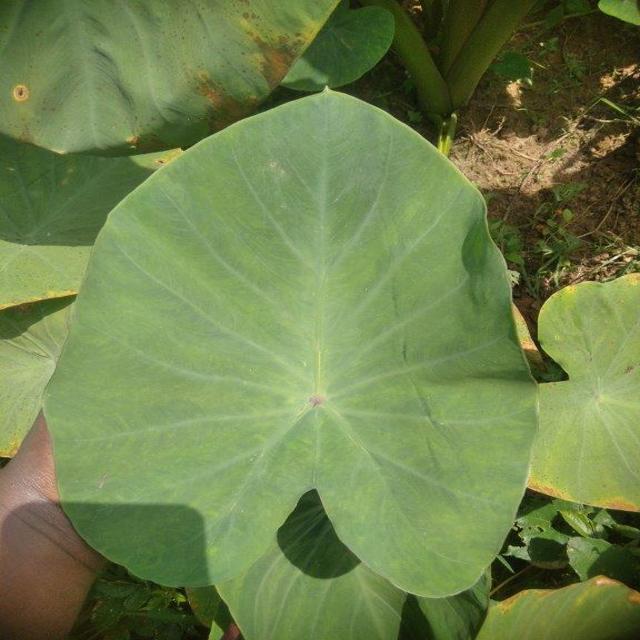
Label: Healthy